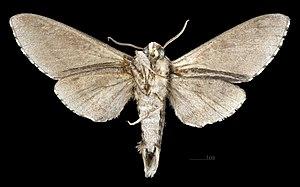
Sphingulus mus est une espèce de lépidoptères de la famille des Sphingidae, de la sous-famille des Smerinthinae et de la tribu des Sphingulini.